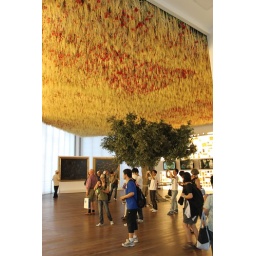
wheat field planted upside down, olive tree in the center